Isack Hadjar

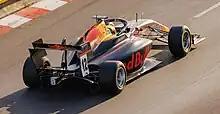
Hadjar in the 2023 Macau Grand Prix

Hadjar returned to Formula 3 to participate in the 2023 Macau Grand Prix with Hitech Pulse-Eight for the final edition of the FIA Formula 3 World Cup. He would qualify fourth for the Qualification Race before finishing ninth and seventh in the Qualification Race and Main Race respectively.